Algae eater

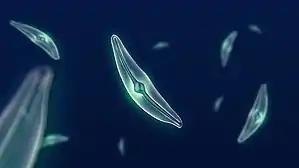
Diatoms

There are several saltwater fish species that eat algae. Two of the major algae eaters are blennies and tangs. These fish eat red slime algae, green film algae, and hair algae. Some of the known species are as follows: